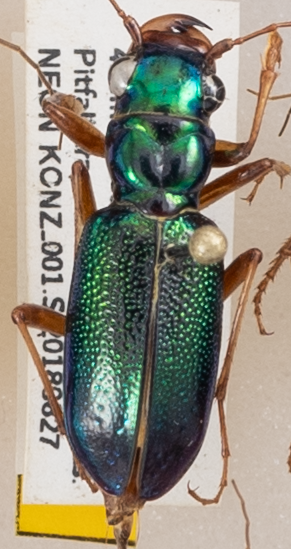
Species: Tetracha virginica
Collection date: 2018-08-27
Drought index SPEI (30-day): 1.16
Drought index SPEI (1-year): -2.09
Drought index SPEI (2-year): -1.01